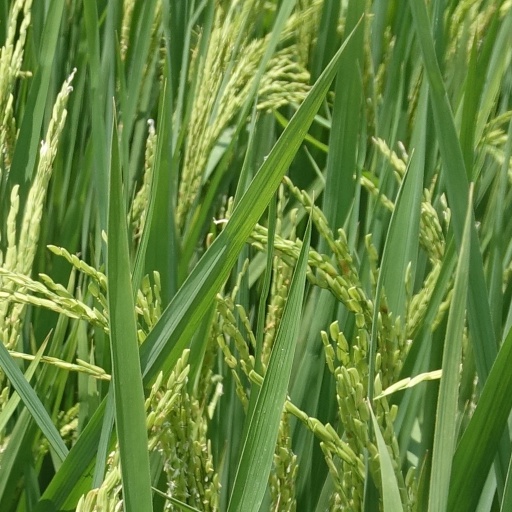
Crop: rice